Groves family

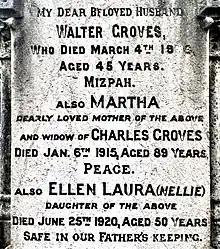
The tombstone of three members of the Groves family in Sale Cemetery, Manchester

The Groves family is a British theatre family which traces its roots to the Regency era. Its descendants include actors of the Victorian stage, the British Music Hall, Broadway theatre and motion pictures.